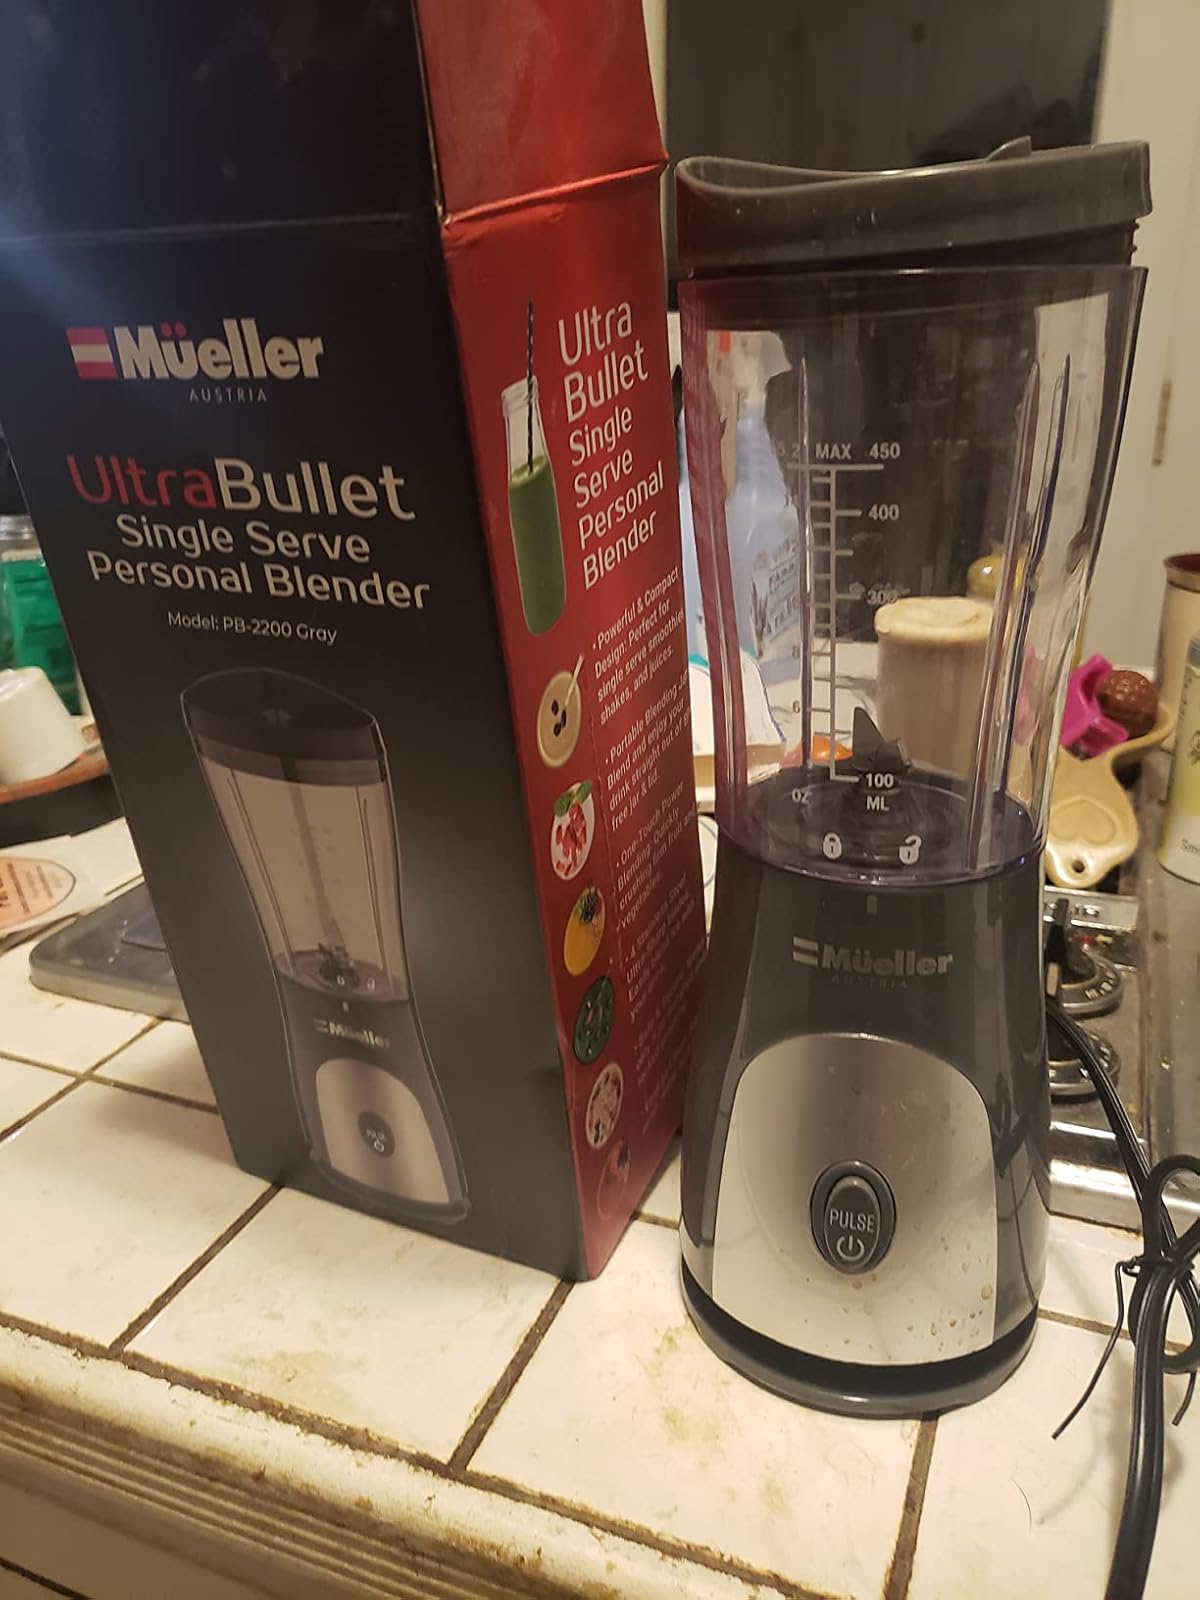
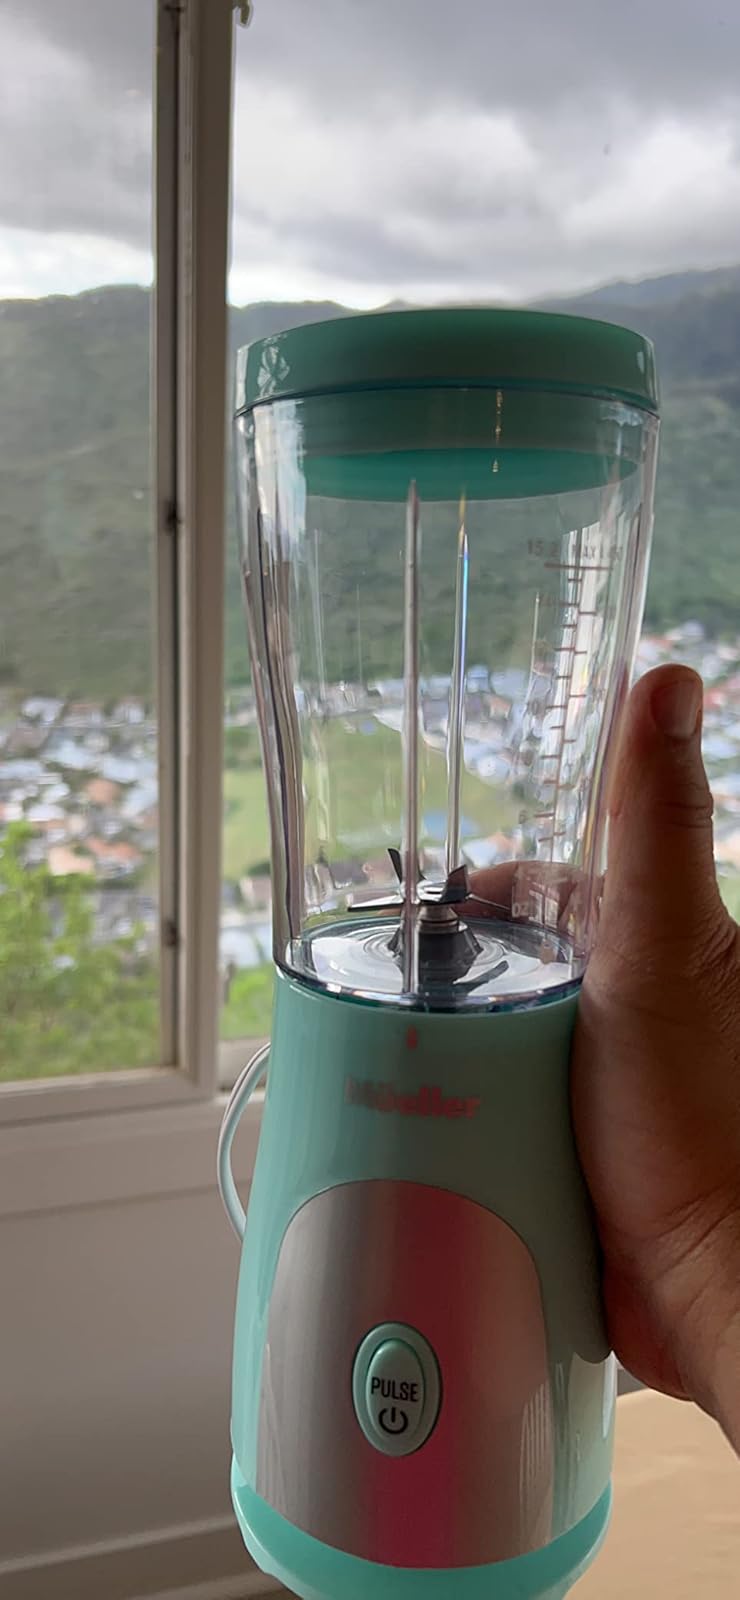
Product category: items_blender
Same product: no